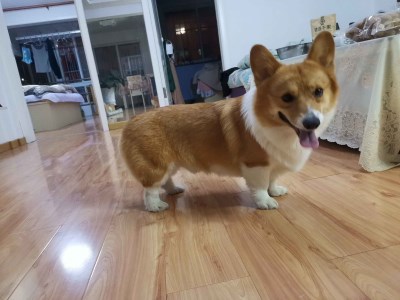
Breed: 2909-n000116-Cardigan